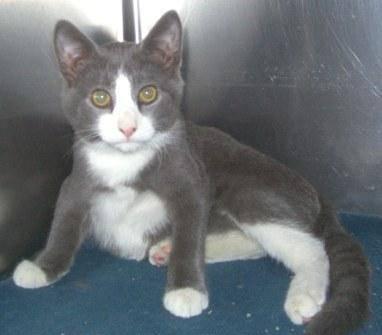
cat